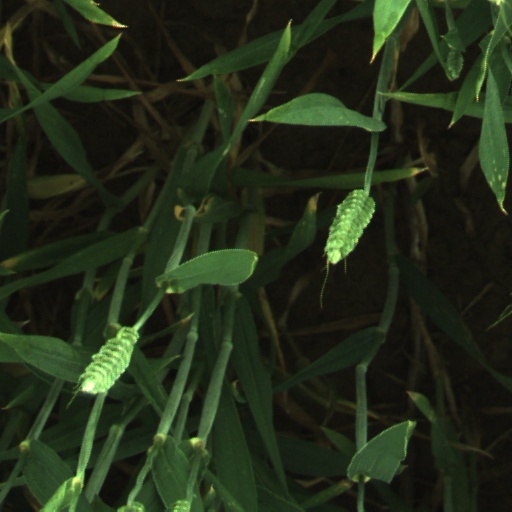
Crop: wheat